Slough bus station

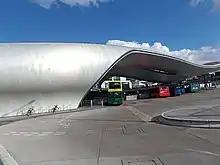
The present day bus station before the 2022 fire

Slough bus station is a bus station in Slough, United Kingdom. The bus station is situated adjacent to Slough railway station.